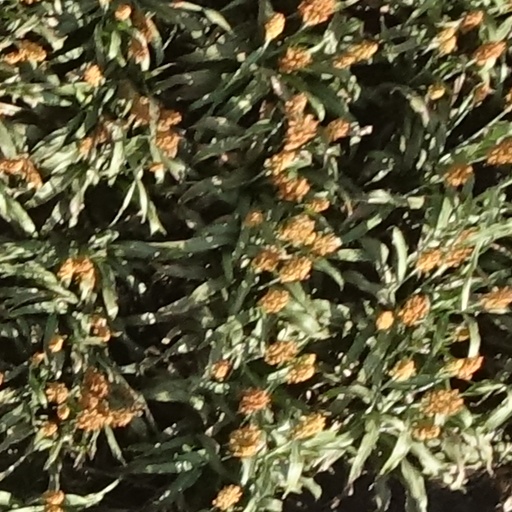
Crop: sorghum